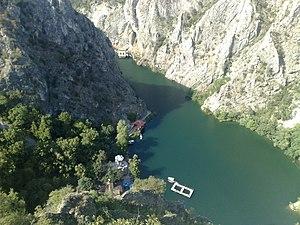
Matka est un village situé à Saraï, une des dix municipalités spéciales qui constituent la ville de Skopje, capitale de la Macédoine du Nord. Le village comptait 468 habitants en 2002. Il se trouve au sud du quartier de Saraï, qui forme l'extrémité occidentale de l'agglomération de Skopje. Matka est construit le long de la Treska, qui est retenue depuis 1938 par un barrage. Ce barrage forme le lac Matka, qui s'étend au fond d'un canyon pittoresque. La présence d'églises médiévales et la possibilité d'y faire des sports aquatiques en font un des sites les plus touristiques des environs de Skopje. Le village se trouve à 11 kilomètres de Skopje, il est environné par le mont Vodno et par le massif de la Yakoupitsa.
Le lac de Matka est un lac artificiel du nord de la Macédoine du Nord. Il est situé près du village de Matka, dans la municipalité de Saraï qui fait partie de la ville de Skopje, capitale du pays. Situé à 15 kilomètres du centre-ville, le lac est une destination touristique populaire, réputée pour son pittoresque et son patrimoine naturel et historique. On peut notamment y pratiquer la nage, le canoë et le kayak ainsi qu'y pêcher.